Talkartoons

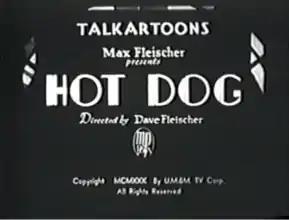
Tittle card for Talkartoon short Hot Dog (1930)

Talkartoons is a series of 42 animated cartoons produced by Fleischer Studios and distributed by Paramount Pictures from 1929 to 1932.